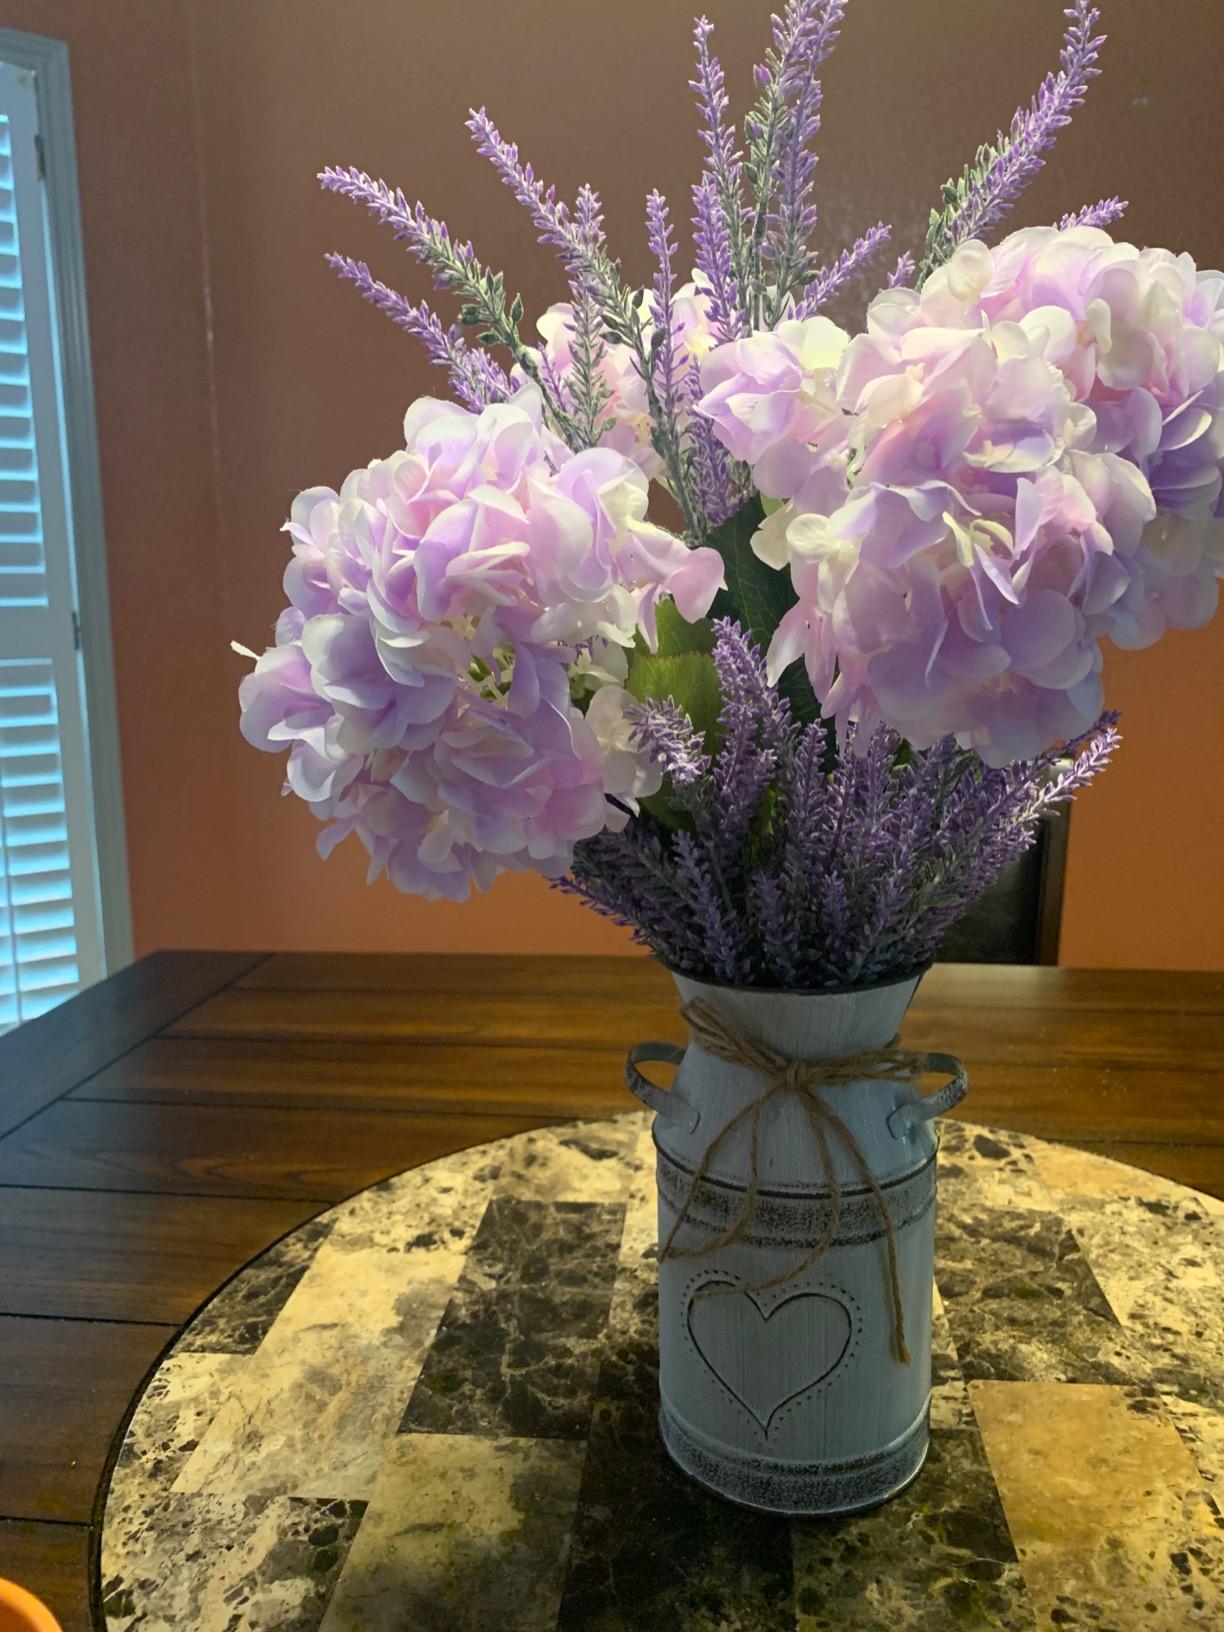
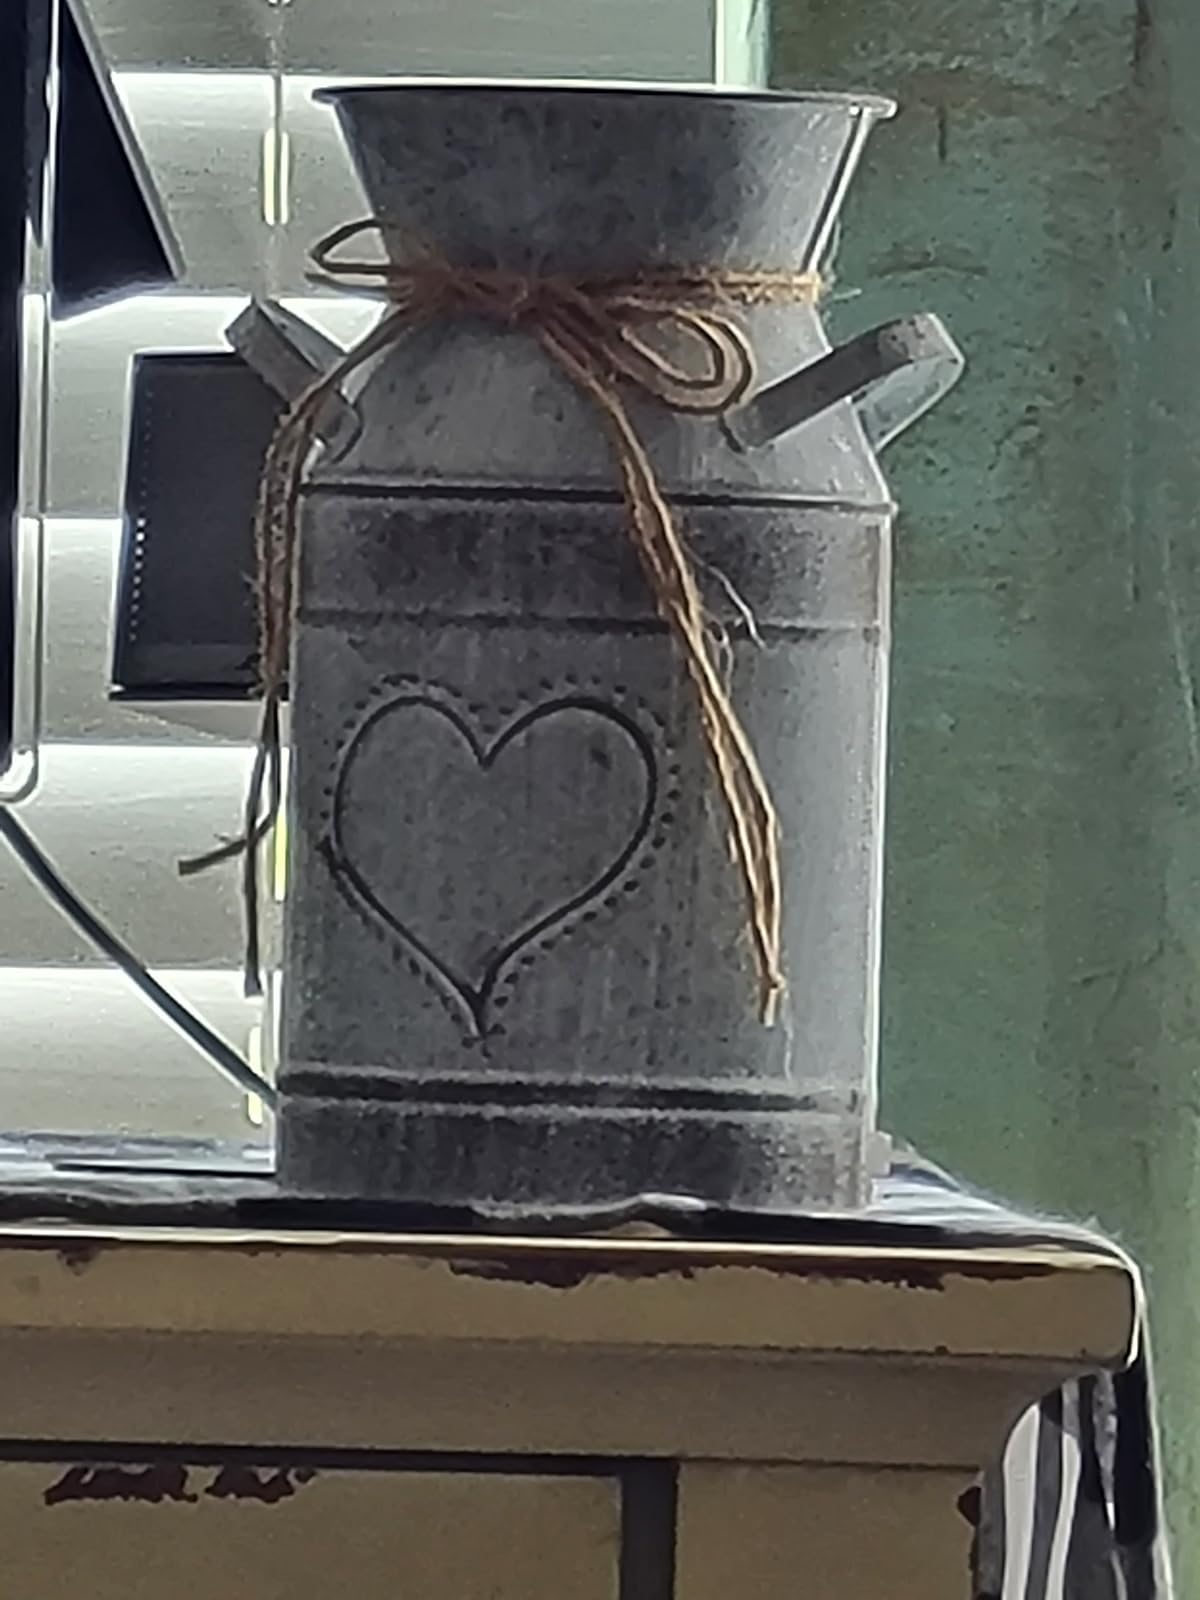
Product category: vase
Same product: yes